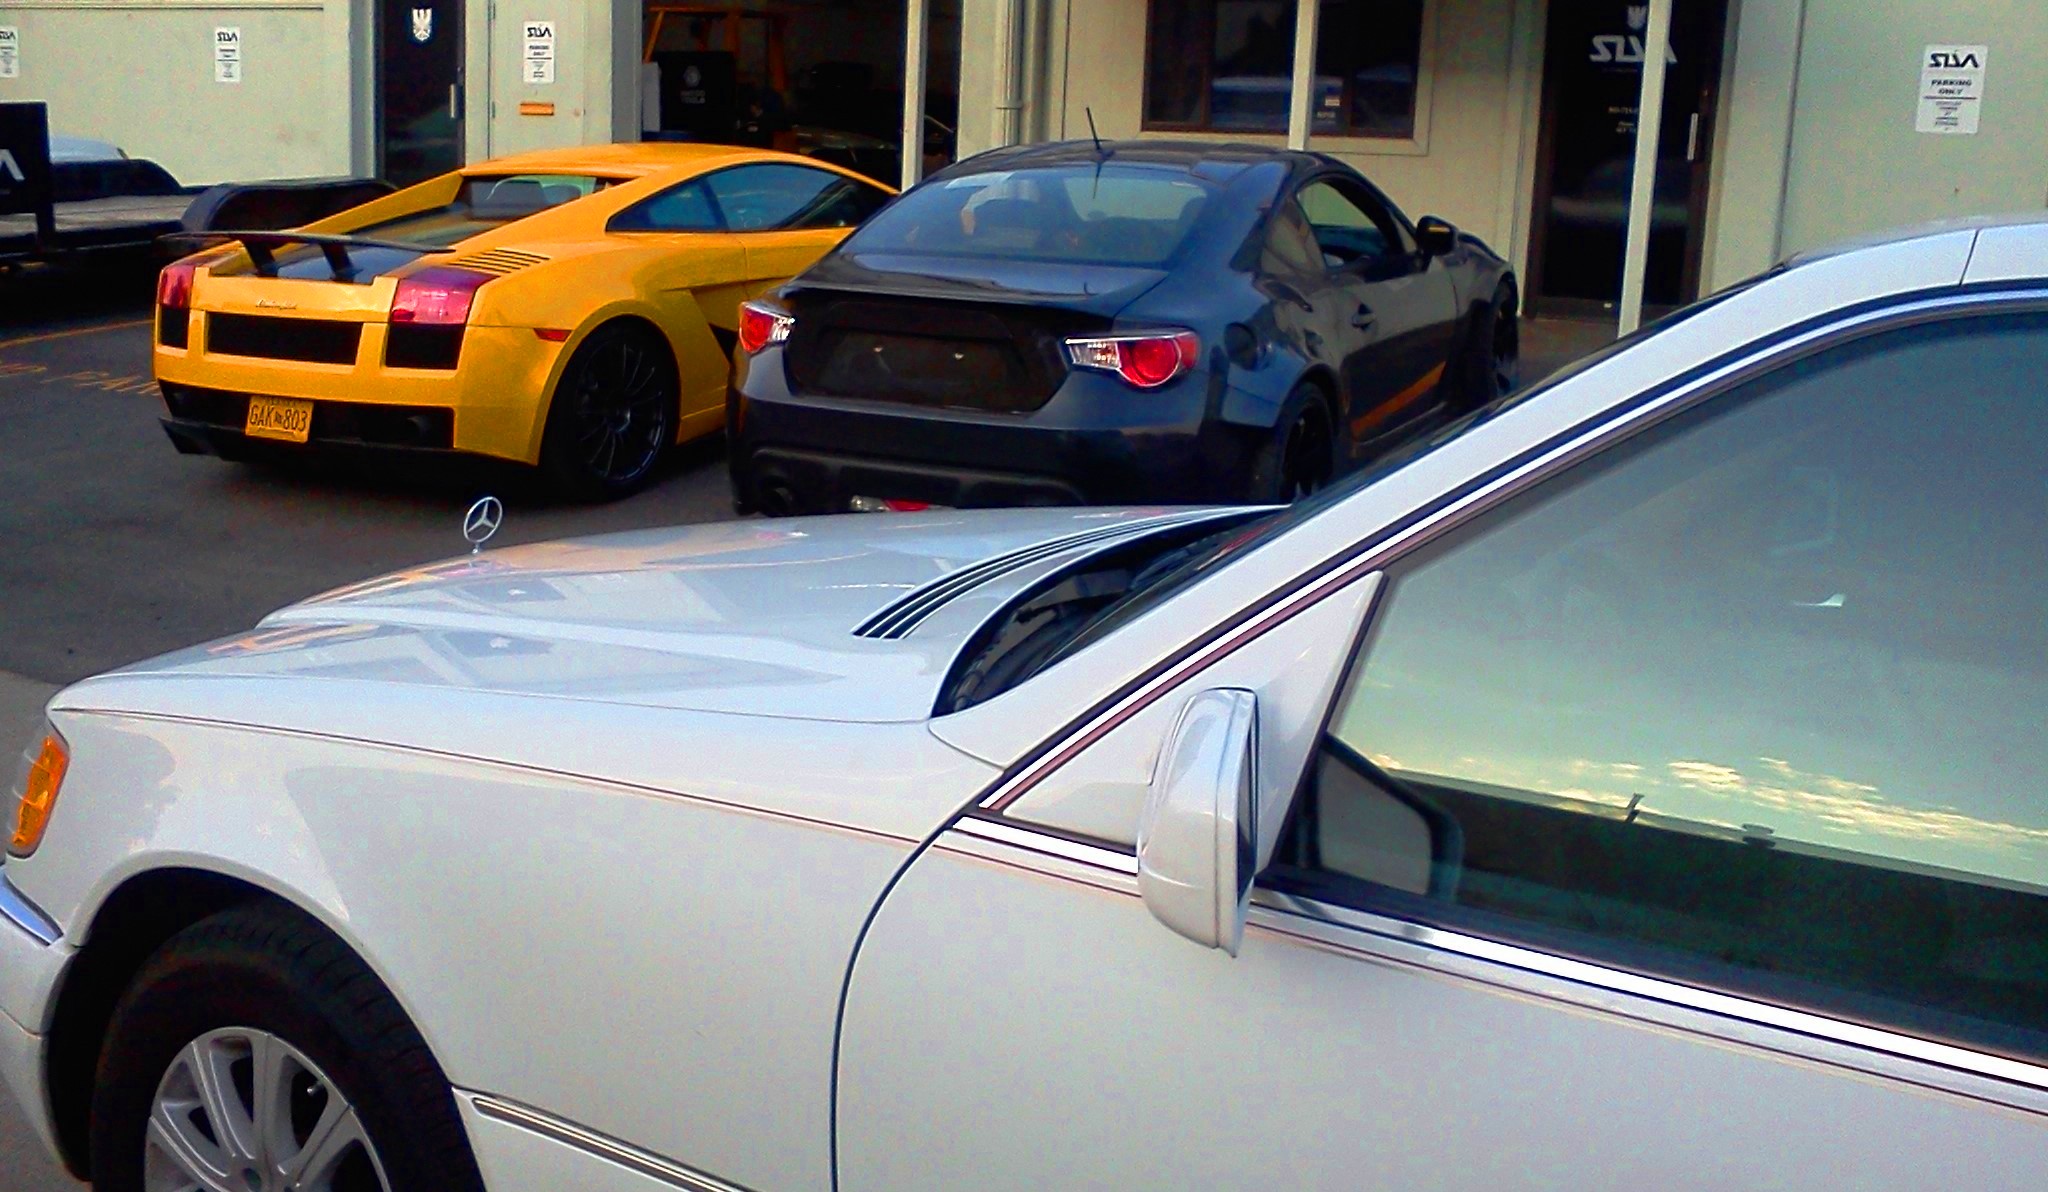
car, land vehicle, vehicle, luxury vehicle, transport, automotive exterior, mode of transport, personal luxury car, hood, automotive design, sedan, sports car, performance car, coupe